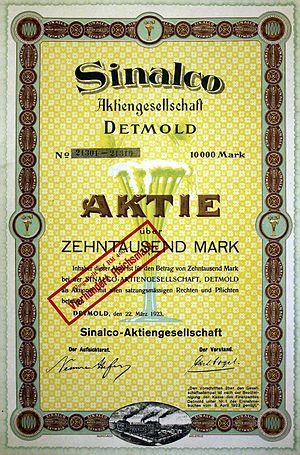
Sinalco est le nom d'une boisson de table gazéifiée sans alcool, aux fruits, créée en 1902 et baptisée en 1905 par le phytothérapeute allemand Friedrich Eduard Bilz.